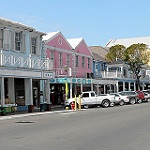
Scene: Outdoor